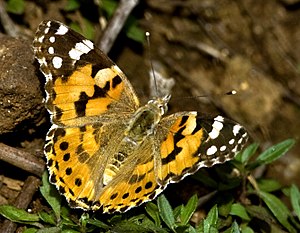
Tidselsommerfugl
Tidselsommerfuglen er en sommerfugl i takvingefamilien. Det er den mest udbredte dagsommerfugl i verden. Kun på Antarktis og i Sydamerika mangler den. Sommerfuglen overvintrer ikke i Danmark, men kommer hertil i forsommeren fra Nordafrika og Mellemøsten. Den søger ivrigt nektar i blomster, sjældnere ses den på gærende frugt. Tidselsommerfuglen ses især i tørre og blomsterrige områder. Antallet af tidselsommerfugle i Danmark varierer meget fra år til år. Flest ses sidst på sommeren, når den nye generation er klækket. Det ser ud til, at den hvert tiende år optræder særlig talrigt.